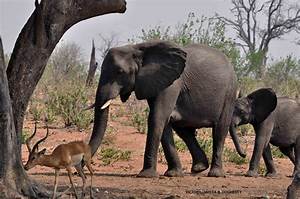
Label: elephant